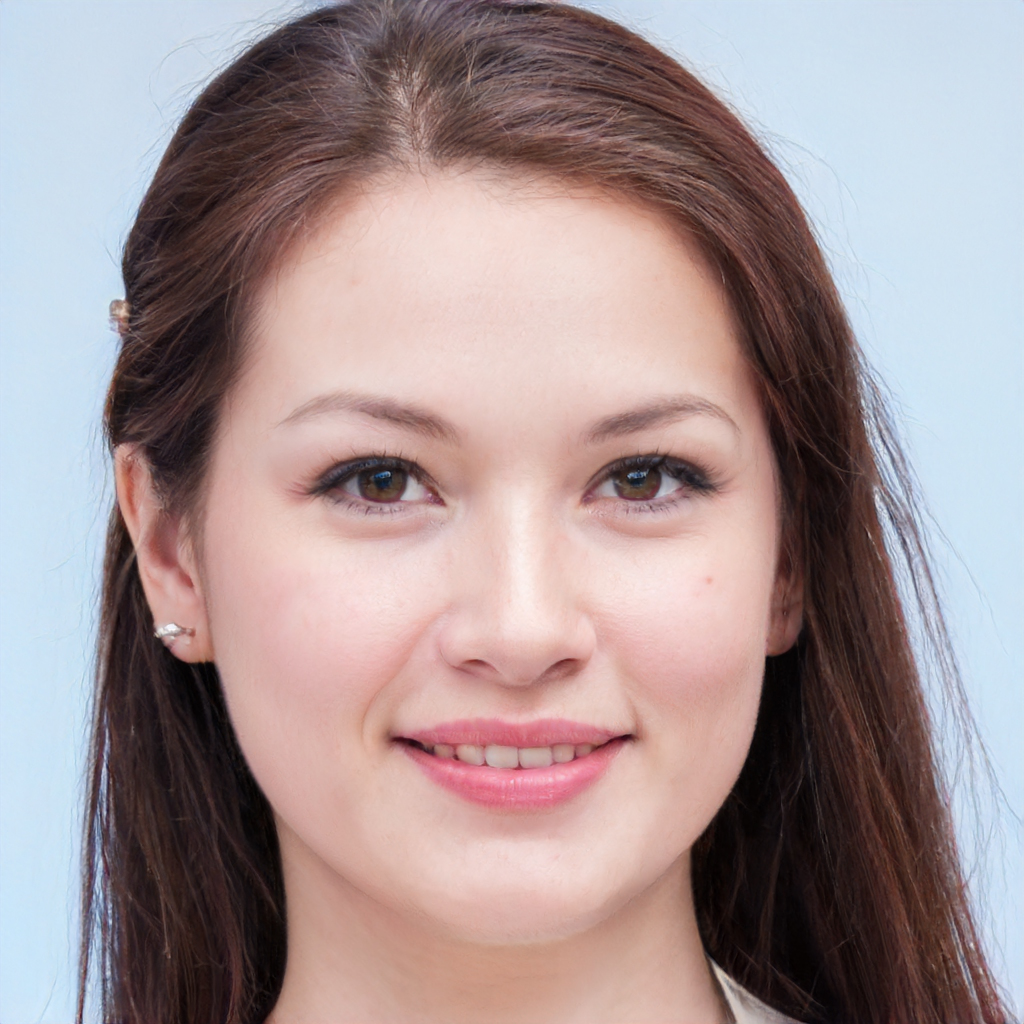
Portrait style: Real Portrait